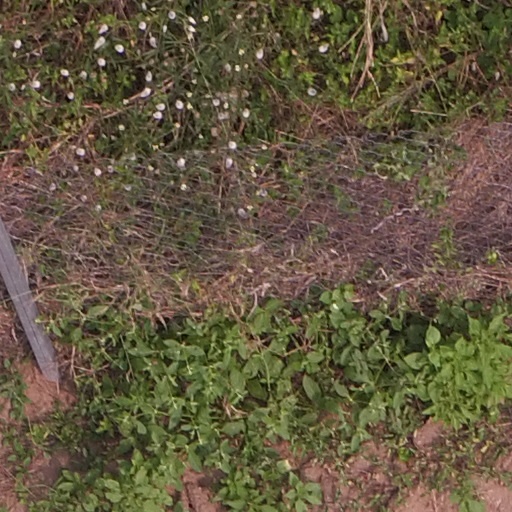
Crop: maize; corn